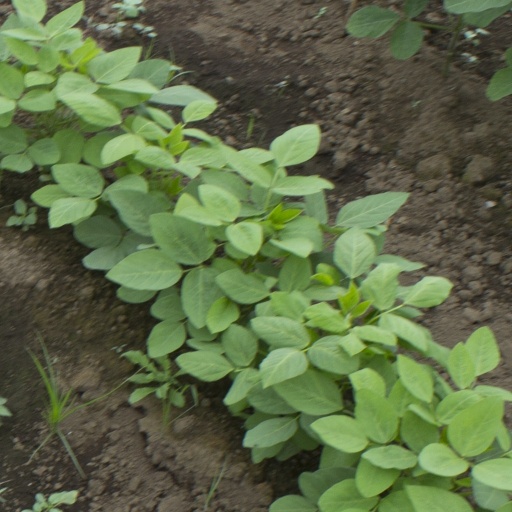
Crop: soybean